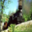
Label: train